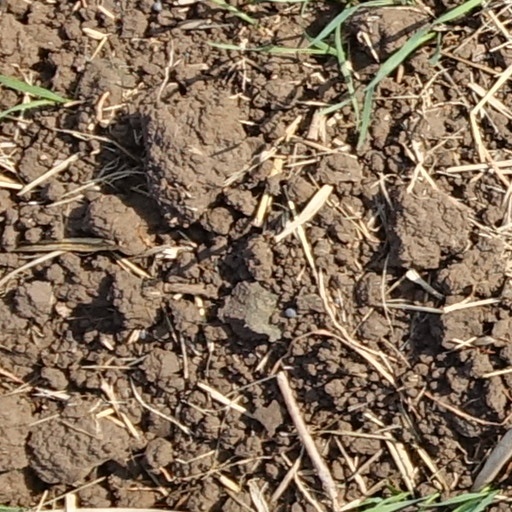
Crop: wheat